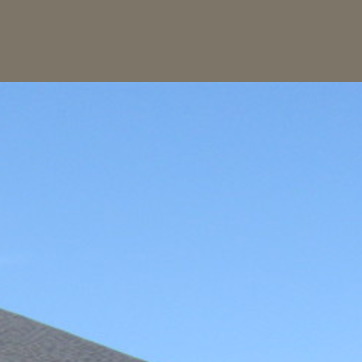
Material: sky